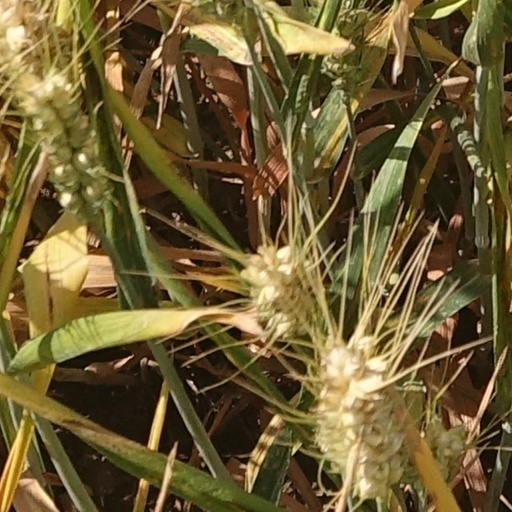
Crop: wheat